Liu Dalin

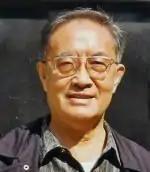

Liu Dalin, also sometimes Dalin Liu or Ta-lin Liu, (2 June 1932 – 17 December 2022) was a Chinese professor of sociology at Shanghai University, who pioneered the field of sexology.